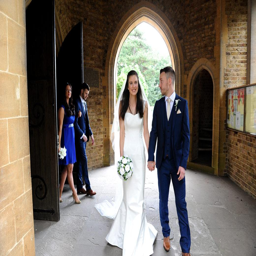
person looks radiant as she leaves the church with her husband captured by a wedding photographer going onto a reception